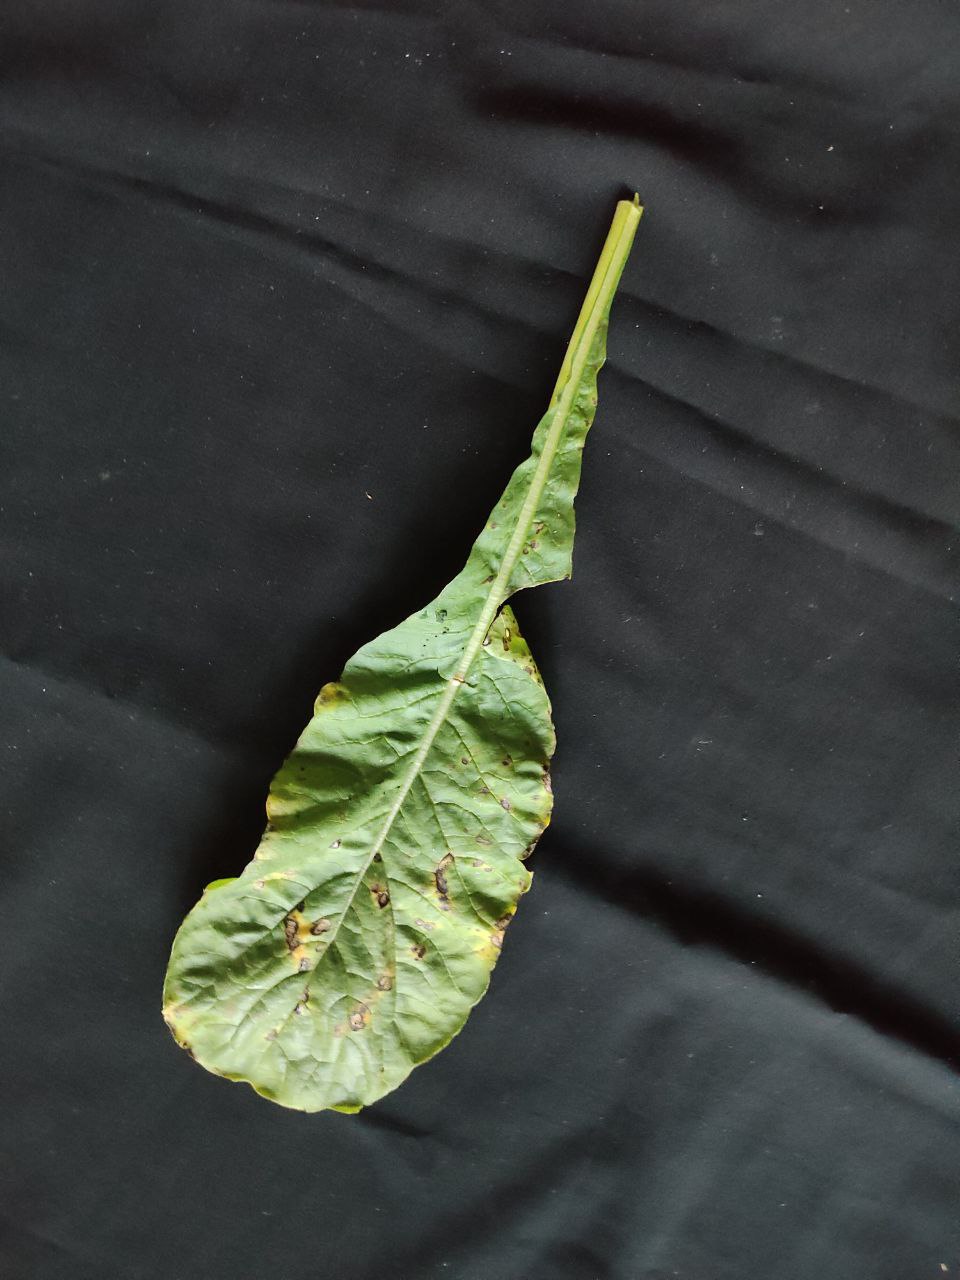
Label: Black leaf spot